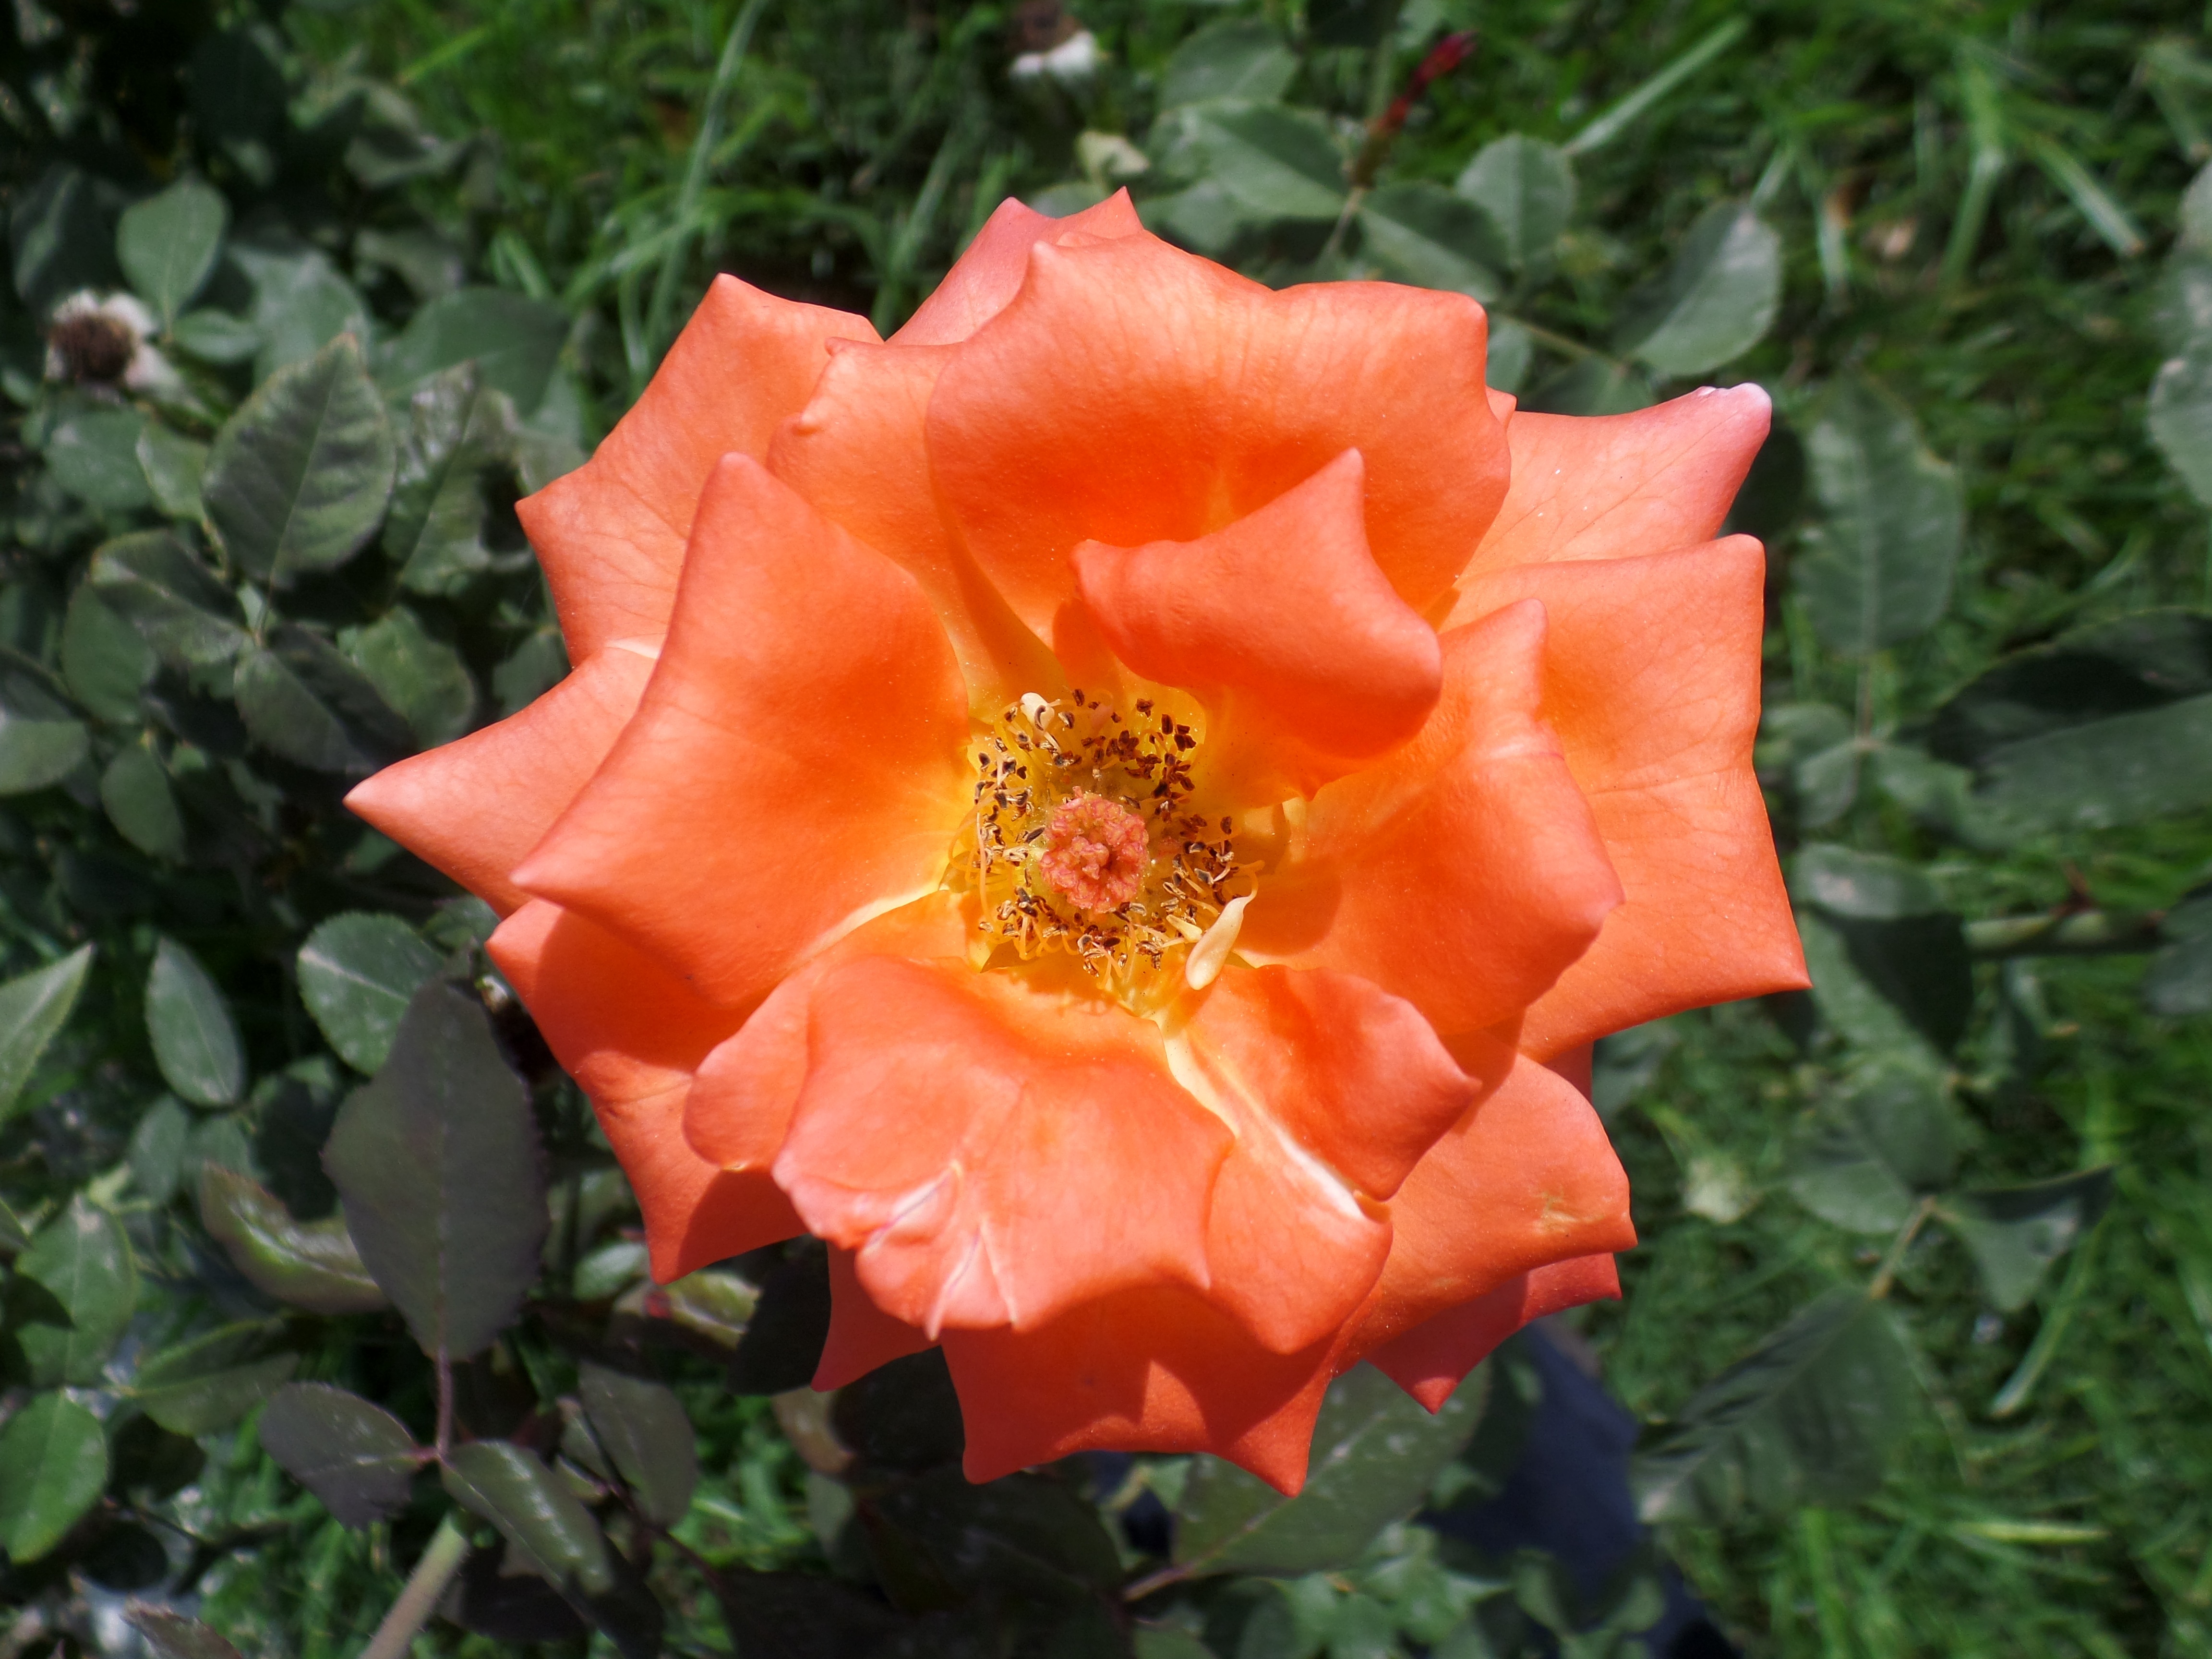
nature, plant, flower, petal, rose, botany, flora, close up, floribunda, flowering plant, garden roses, rose family, hd wallpaper, beautiful rose, land plant, rose order